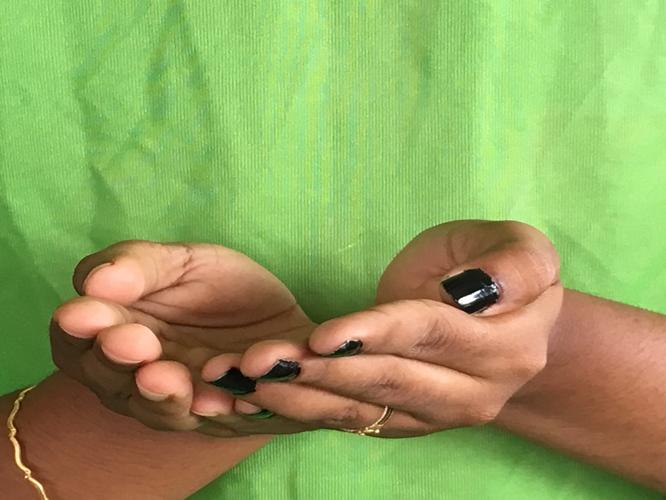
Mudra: Pushpaputa
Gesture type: double_hand